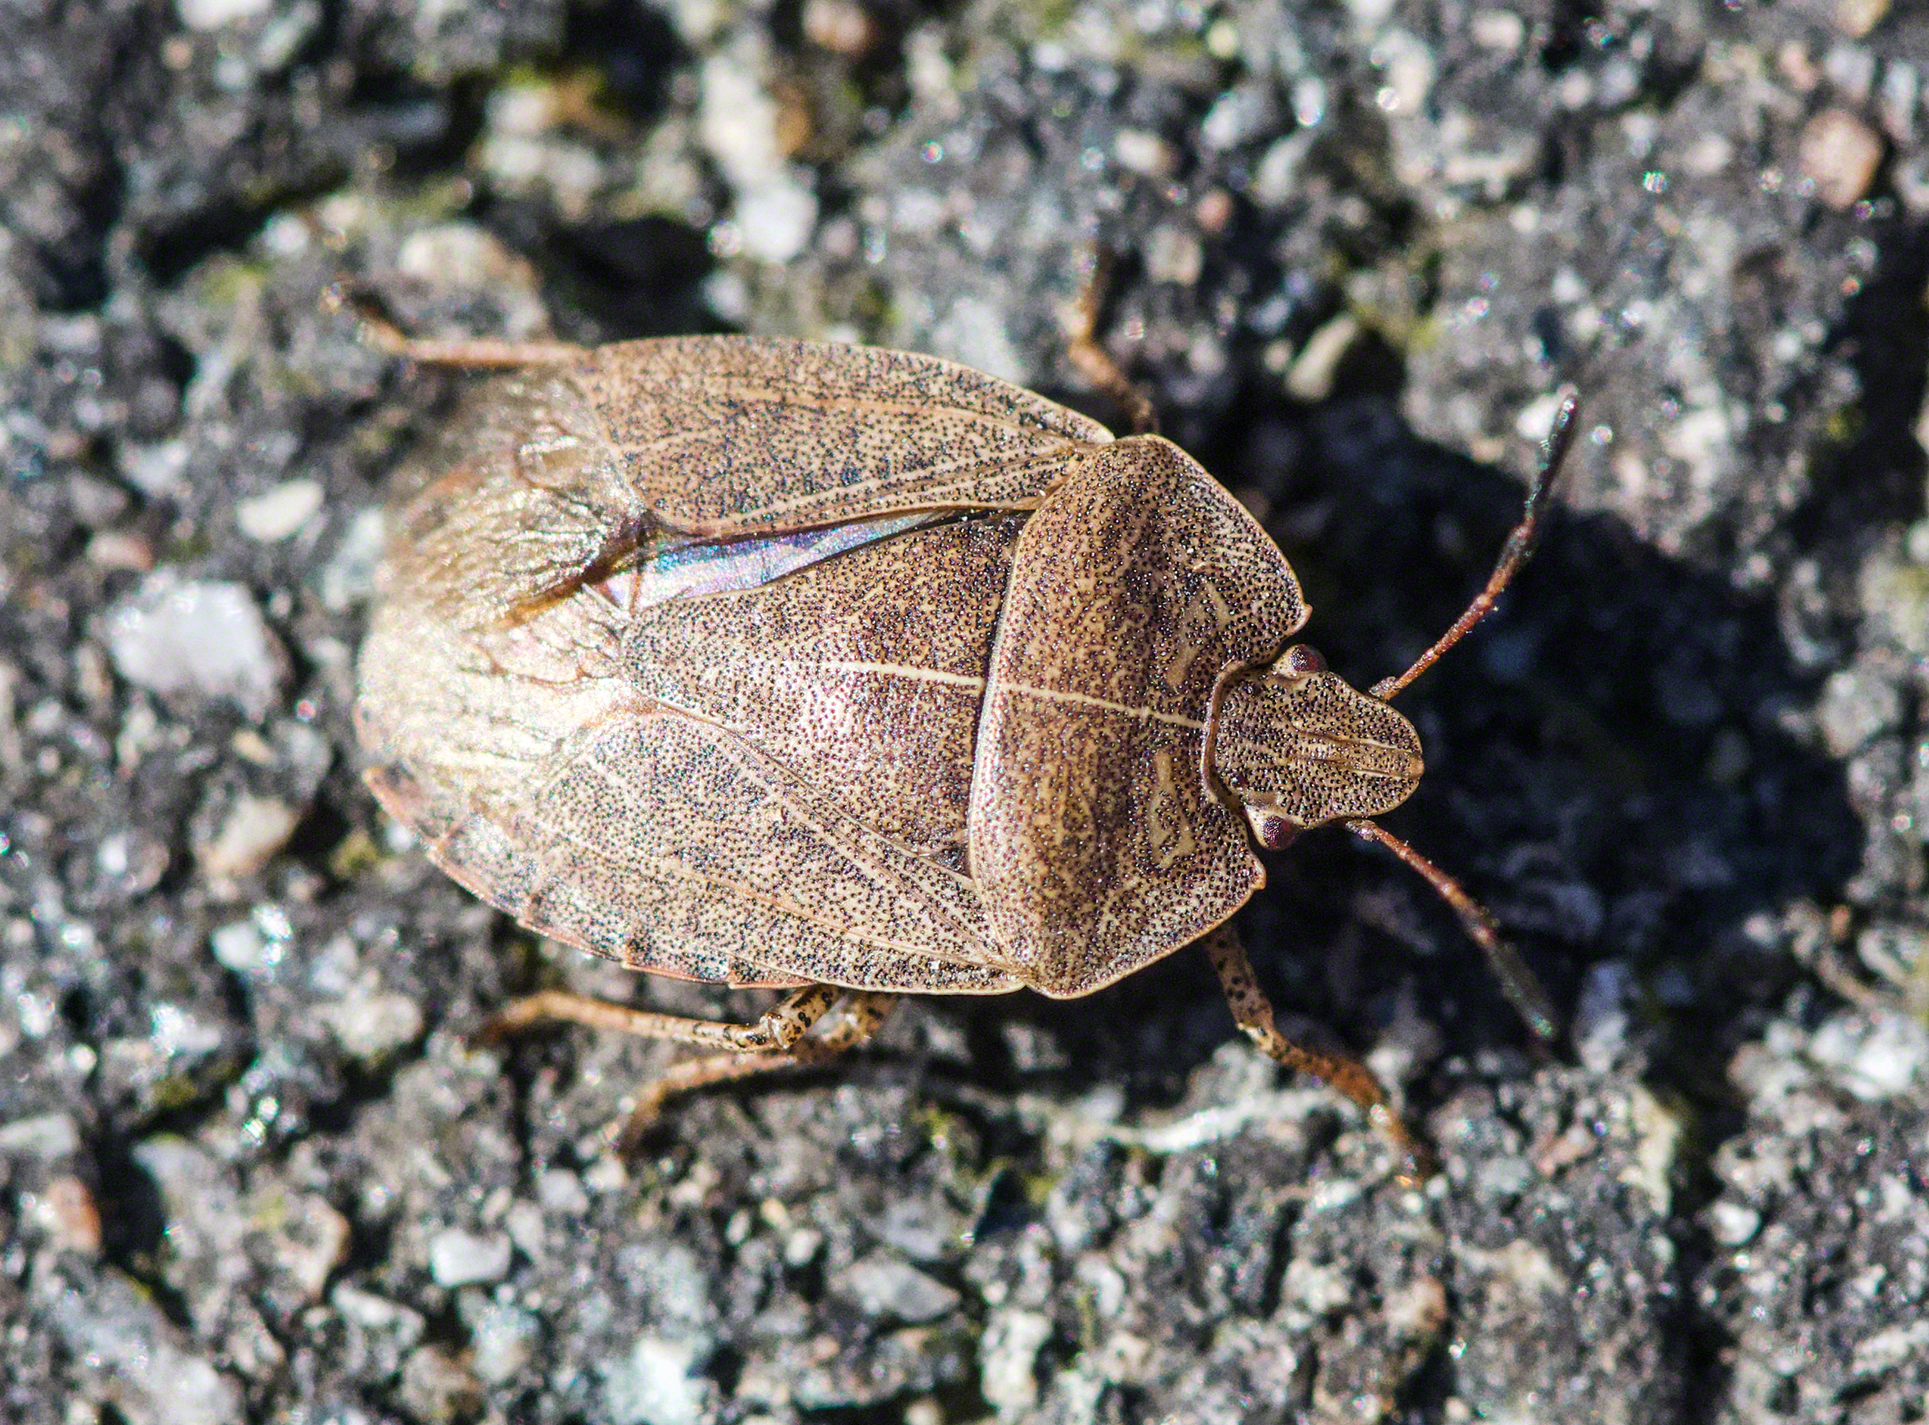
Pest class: stink_bug